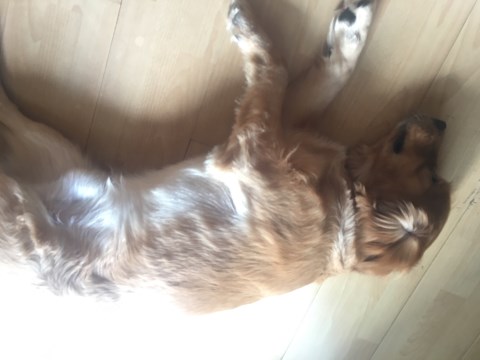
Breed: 5355-n000126-golden_retriever